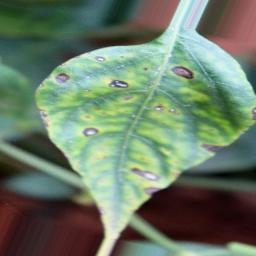
Label: cercospora